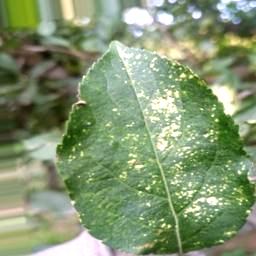
Label: Apple_Mosaic